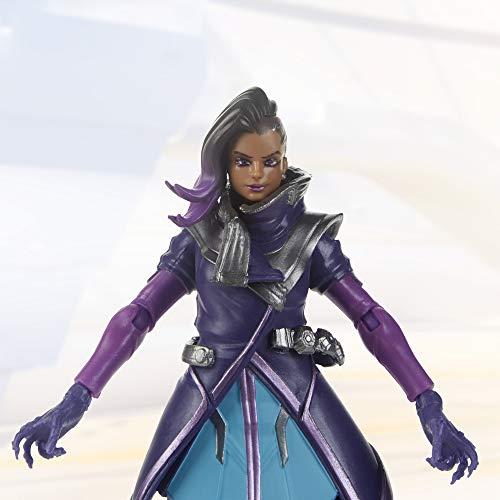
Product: Hasbro Overwatch Ultimates Series Sombra 6" Collectible Action Figure
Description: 6-Inch scale collectible sombra figure: every detail of this 6-inch scale ultimate's series sombra figure was designed with fans and collectors in mind.
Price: $11.54
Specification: ProductDimensions:2.1x6x10.5inches|ItemWeight:5.6ounces|ShippingWeight:5.6ounces(Viewshippingratesandpolicies)|ASIN:B07PM8X7YH|Itemmodelnumber:E6487AS00|Manufacturerrecommendedage:4yearsandup